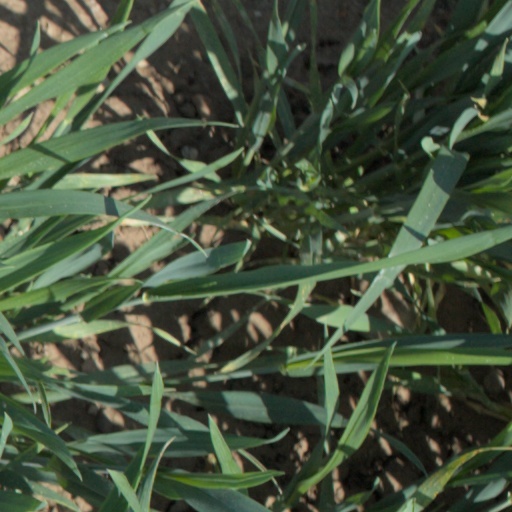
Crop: wheat